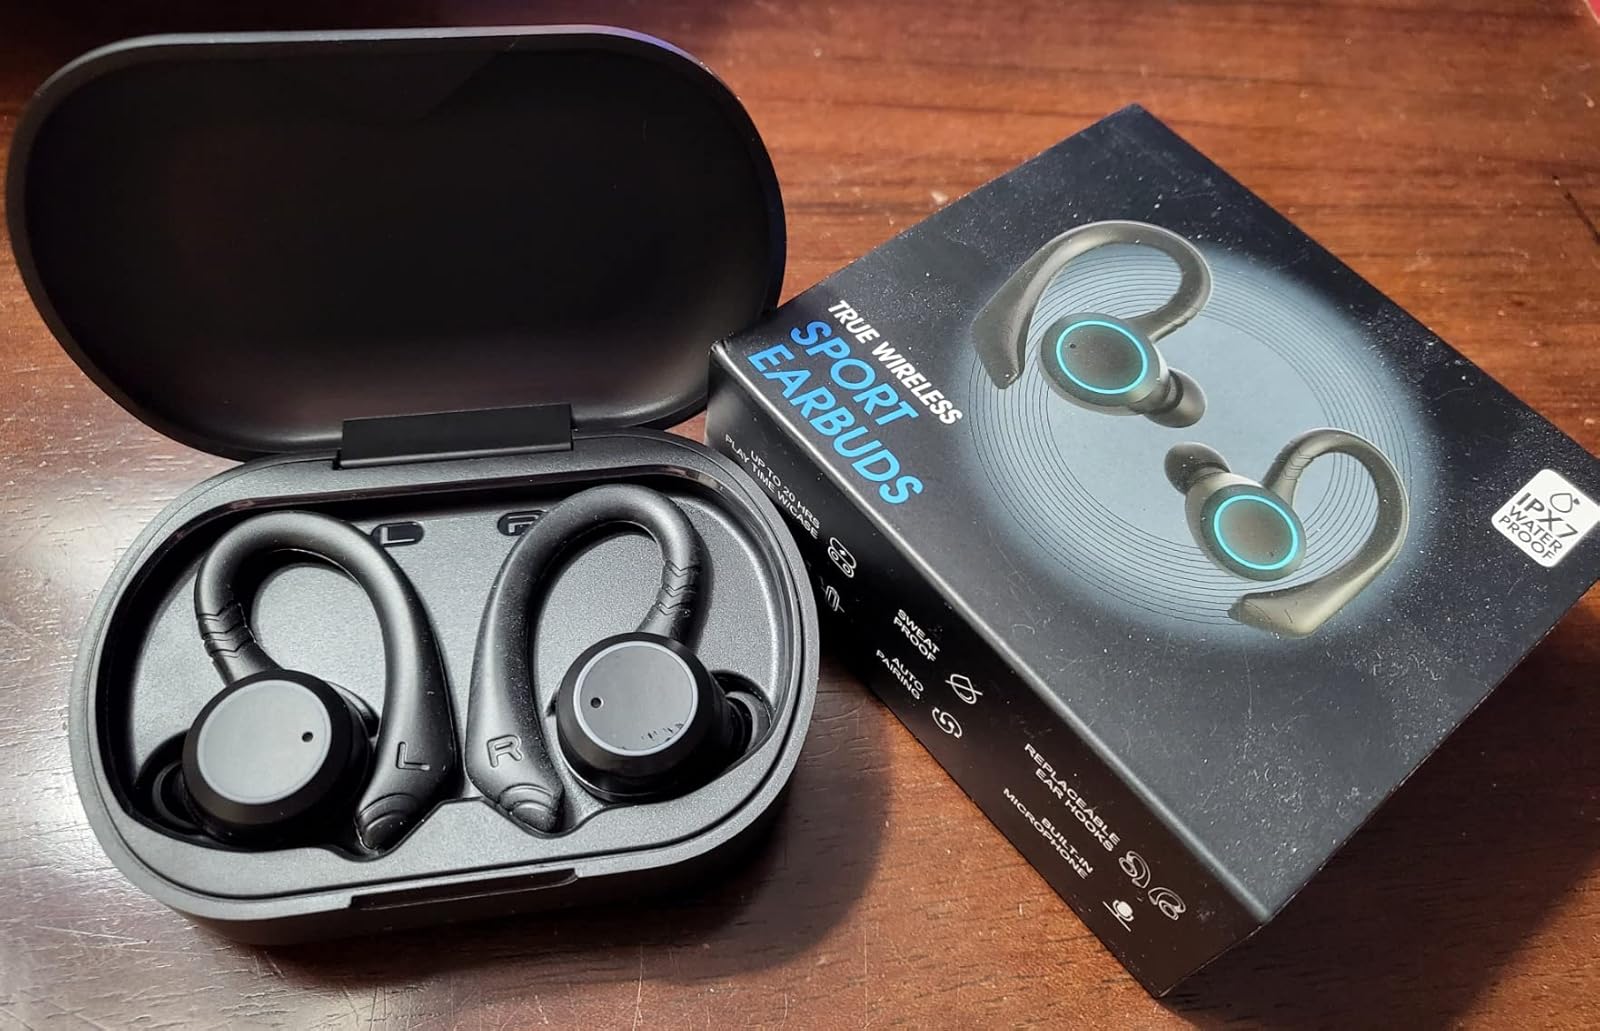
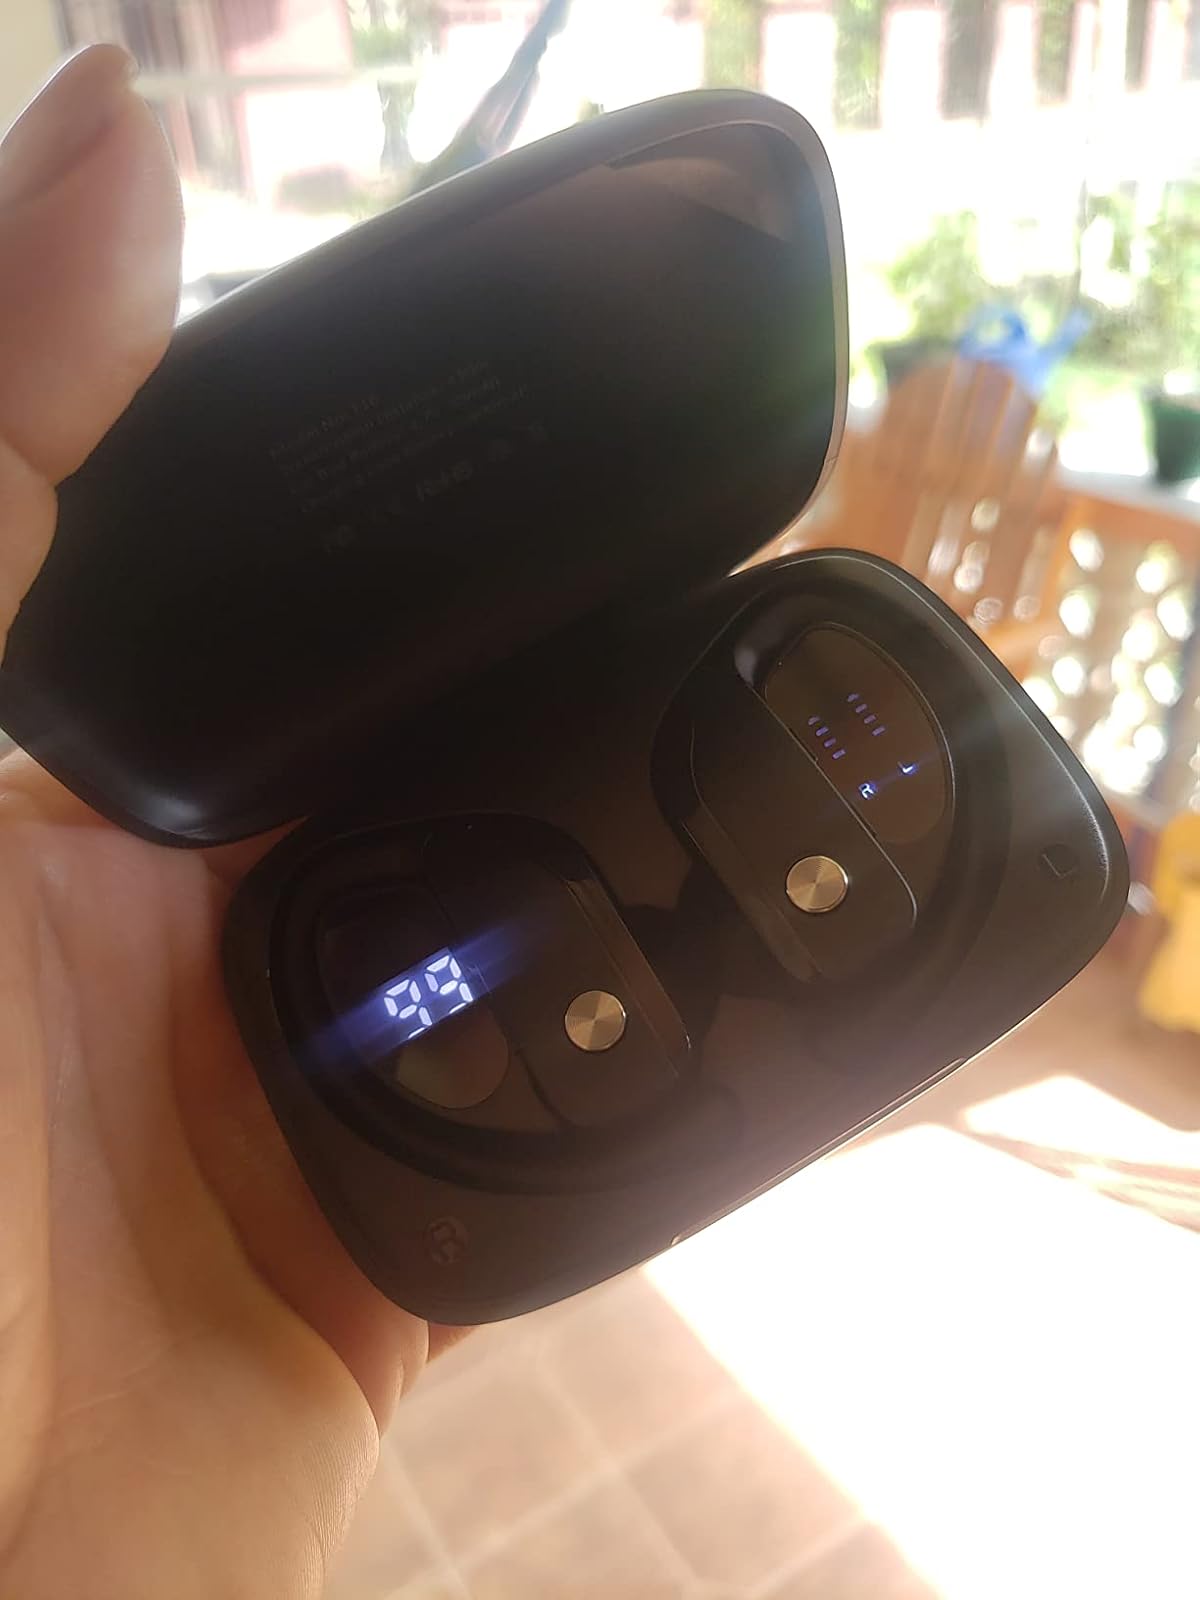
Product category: earbuds
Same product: no